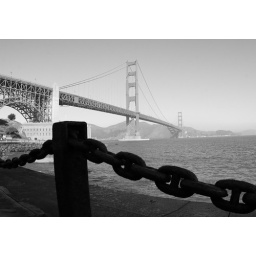
Years of wind and water are unable to break the chains below the golden gate bridge